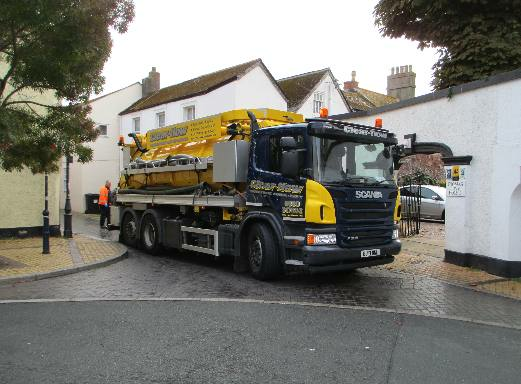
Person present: No